Kim Clijsters

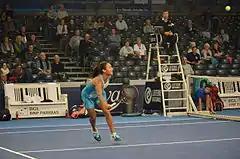
The crowd watches Heather Watson play a point at the Kockelscheuer Sport Centre during the 2015 Luxembourg Open.

At the Indian Wells Open in early 2001, Clijsters finally defeated Hingis in her fourth meeting against the world No. 1 player to reach her first Tier I final. After winning the first set of the final, she ended up losing in three sets to Serena Williams. The match was overshadowed by the controversy of the crowd booing Williams for her sister Venus's late withdrawal from their semifinal, leading to both sisters boycotting the tournament for 14 years. A few months later at the French Open, Clijsters became the first Belgian to contest a Grand Slam singles final. She had defeated No. 16 Henin in the semifinals in their closest and highest profile match to date, coming back from a set and a break down, and also having saved three break points that would have put her behind 5–2 in the second set. The final against Australian Open champion and world No. 4 Jennifer Capriati was an even tighter match. Playing a day after her 18th birthday, Clijsters won the first set but lost the second. After a French Open final record 22 games and 2 hours 21 minutes in total, she was defeated by Capriati 12–10 in the deciding set. The match was ranked as the greatest French Open women's final in Open Era history by "Tennis.com". Clijsters would go on to make it to at least the quarterfinals at each of the next three majors. She also played in her first Grand Slam doubles final at Wimbledon later that year, with Ai Sugiyama as her partner. She won three singles titles in 2001, including her second titles at both the Luxembourg Open and the Sparkassen Cup, to help her finish the season at No. 5 in the world. With four doubles finals in total, she was also ranked No. 15 in doubles at the end of the year.